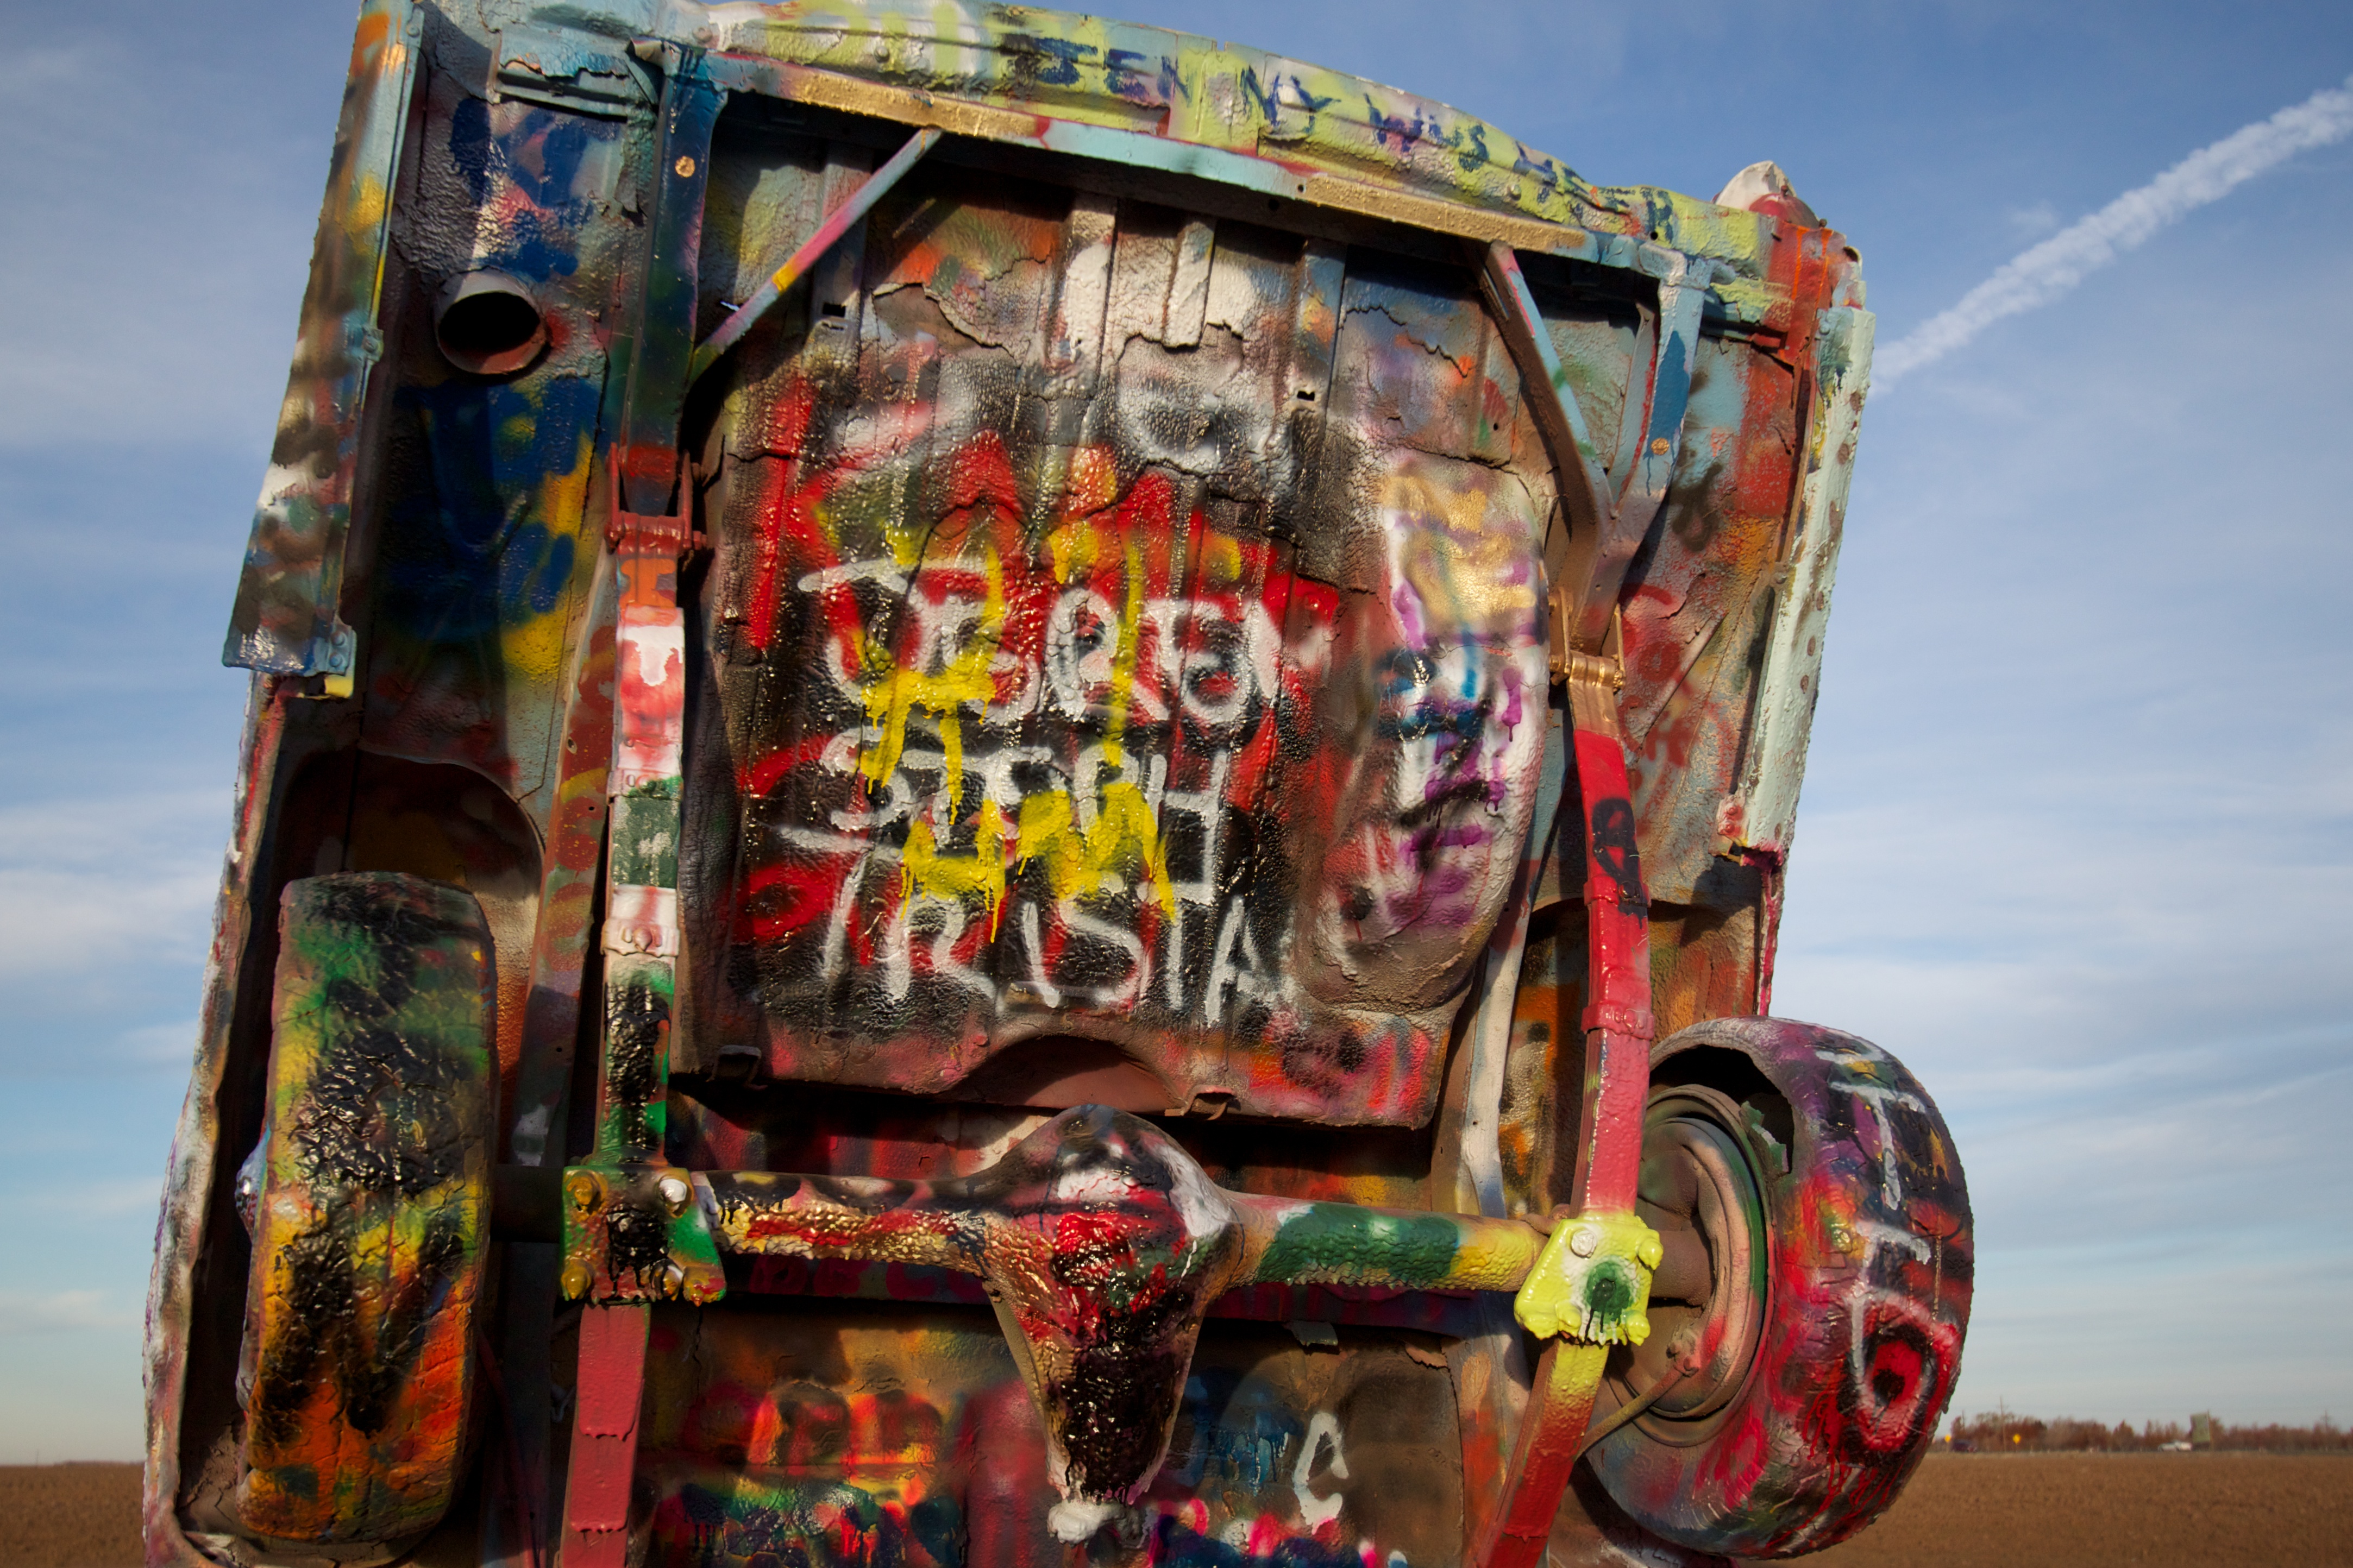
toy, art, odyssey, cadillacranch